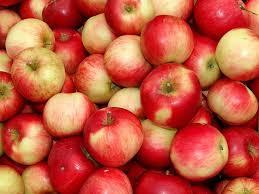
Label: apples